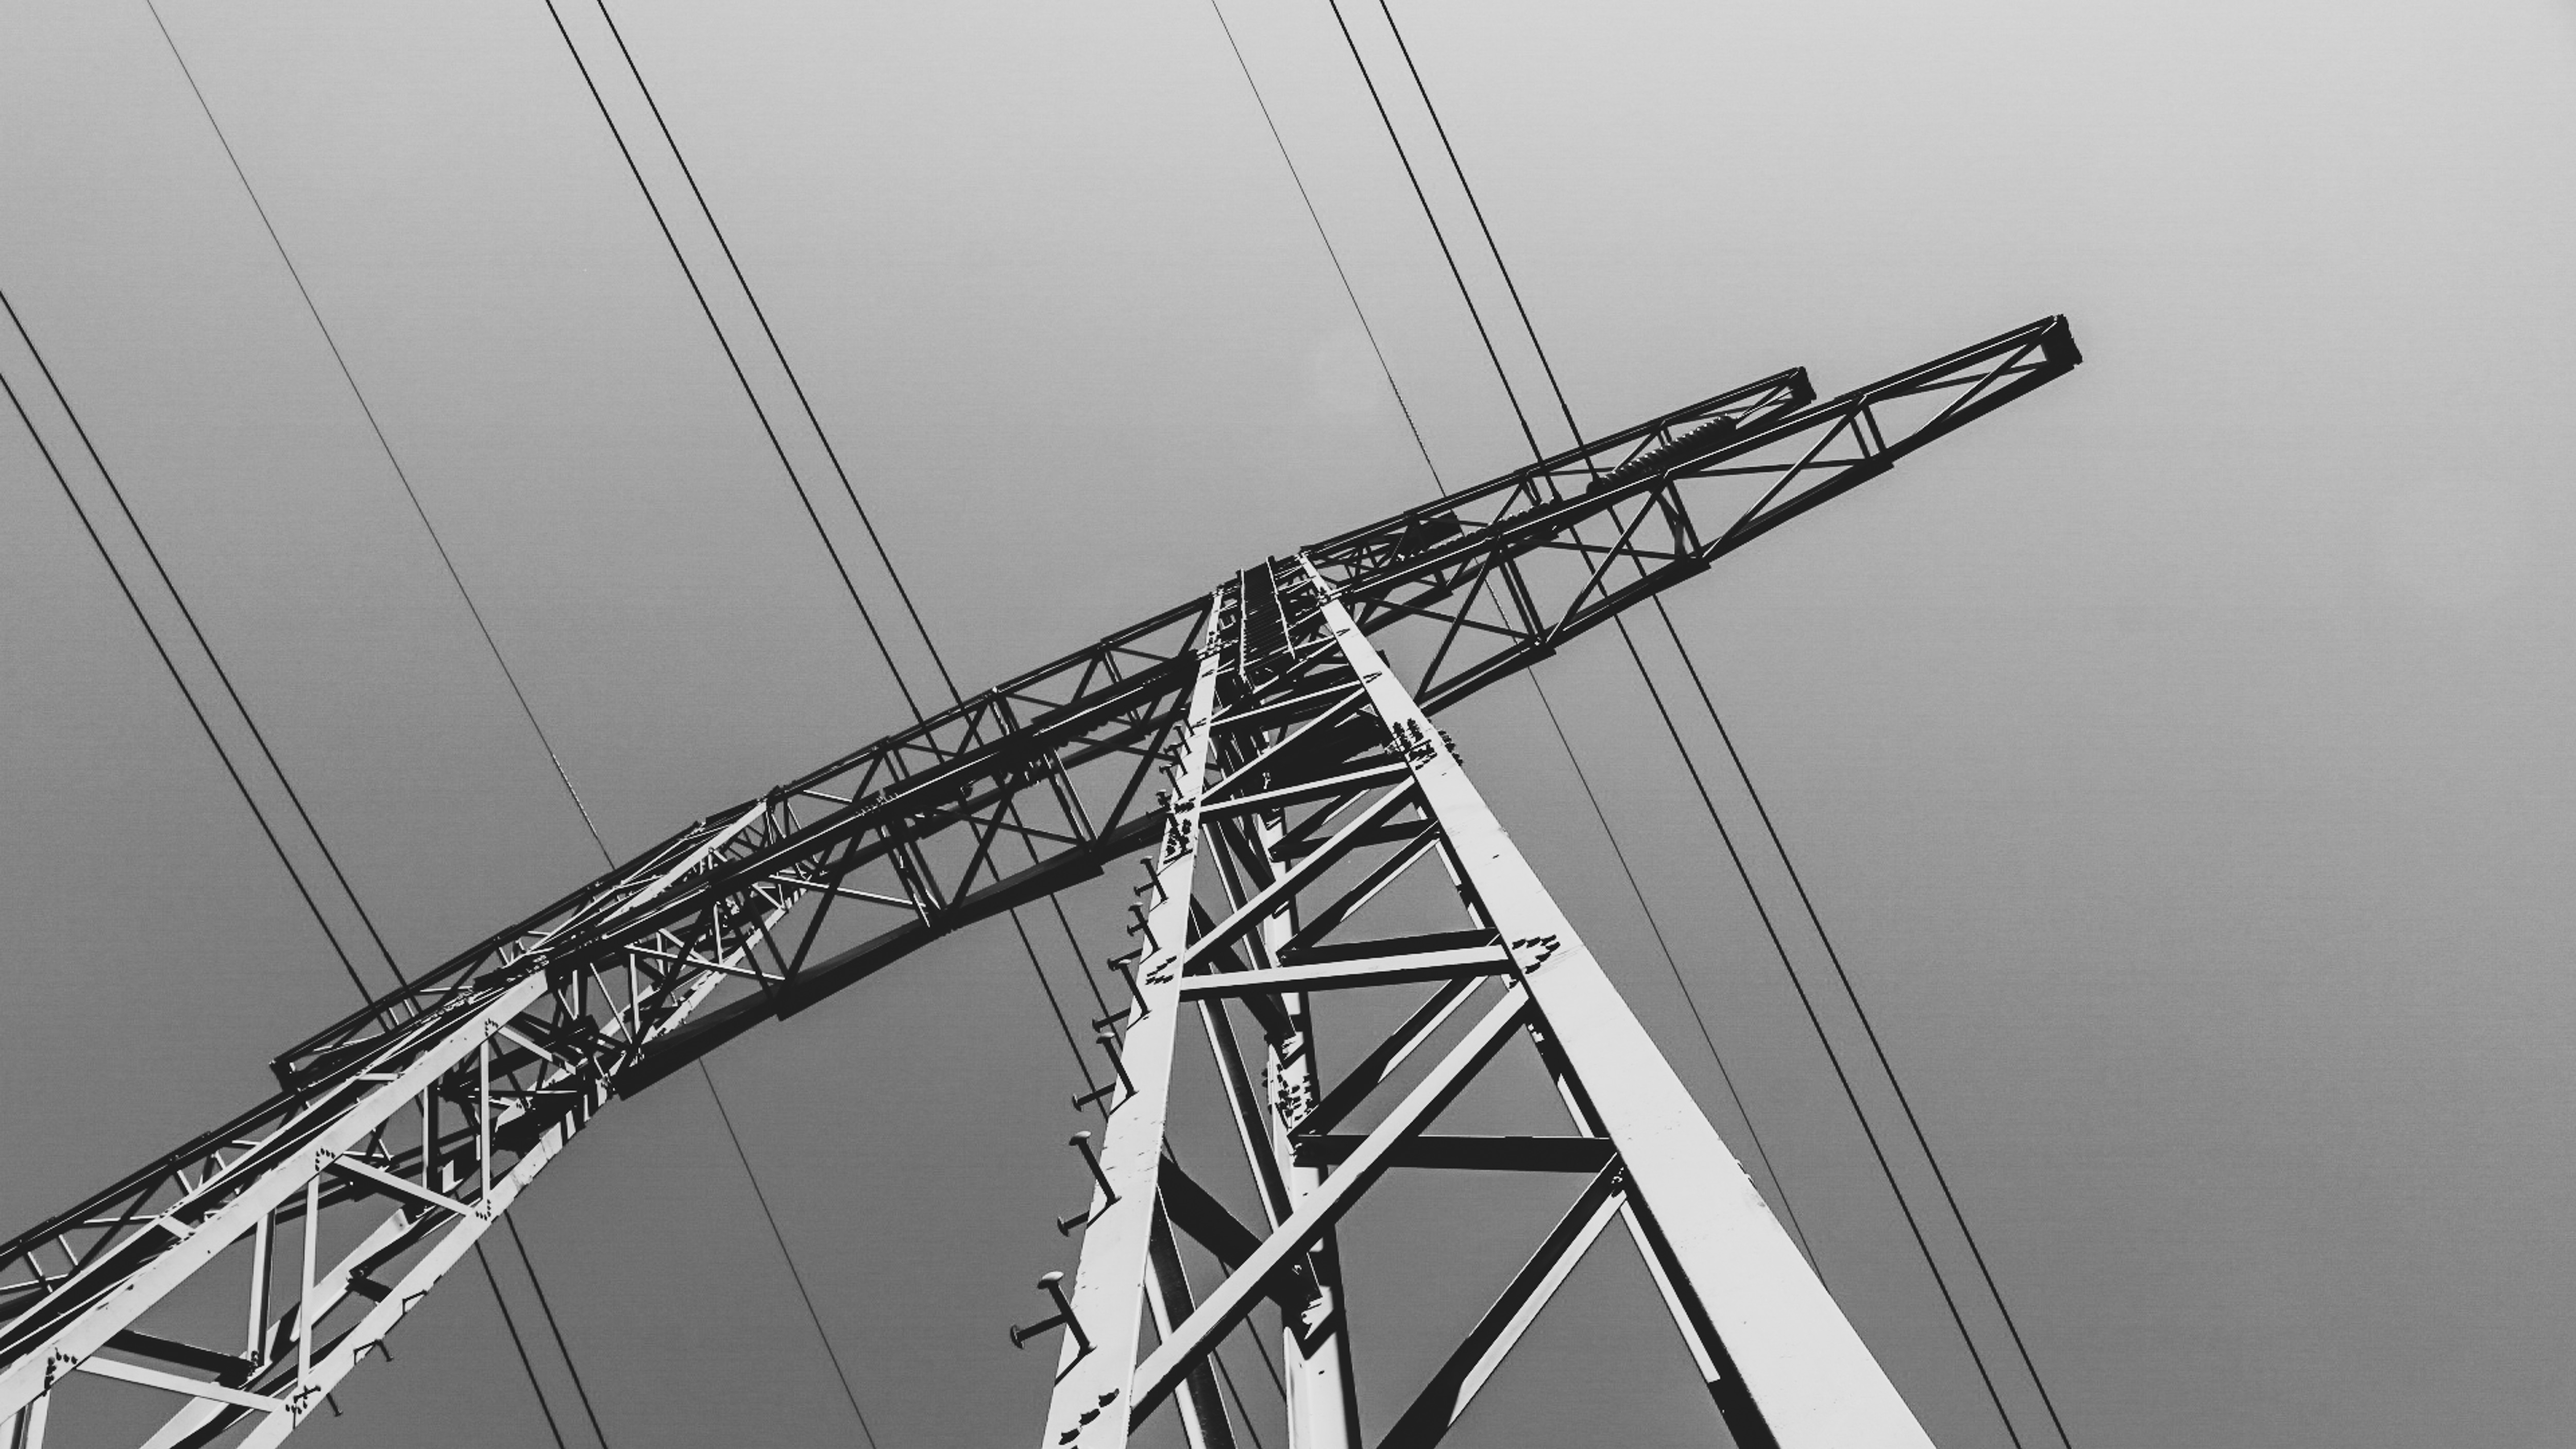
black and white, line, mast, electricity, monochrome, shape, transmission tower, monochrome photography